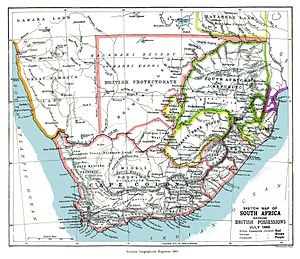
Kapkolonien / Historie / Schreiners politik
Kort over Sydafrika i 1885.
Kapkolonien var en koloni i det der i dag er Sydafrika, etableret af det hollandske Ostindiske kompagni i 1652 med grundlæggelsen af Kapstaden. Den blev grundlagt som en mellemstation for skibe, der sejlede mellem Holland og Batavia. Denne rolle beholdt kolonien længe, men senere bevægede nybyggere sig ind i landet og opdyrkede det. Nybyggerne kom hurtigt i konflikt med khoikhoier og sanfolket.